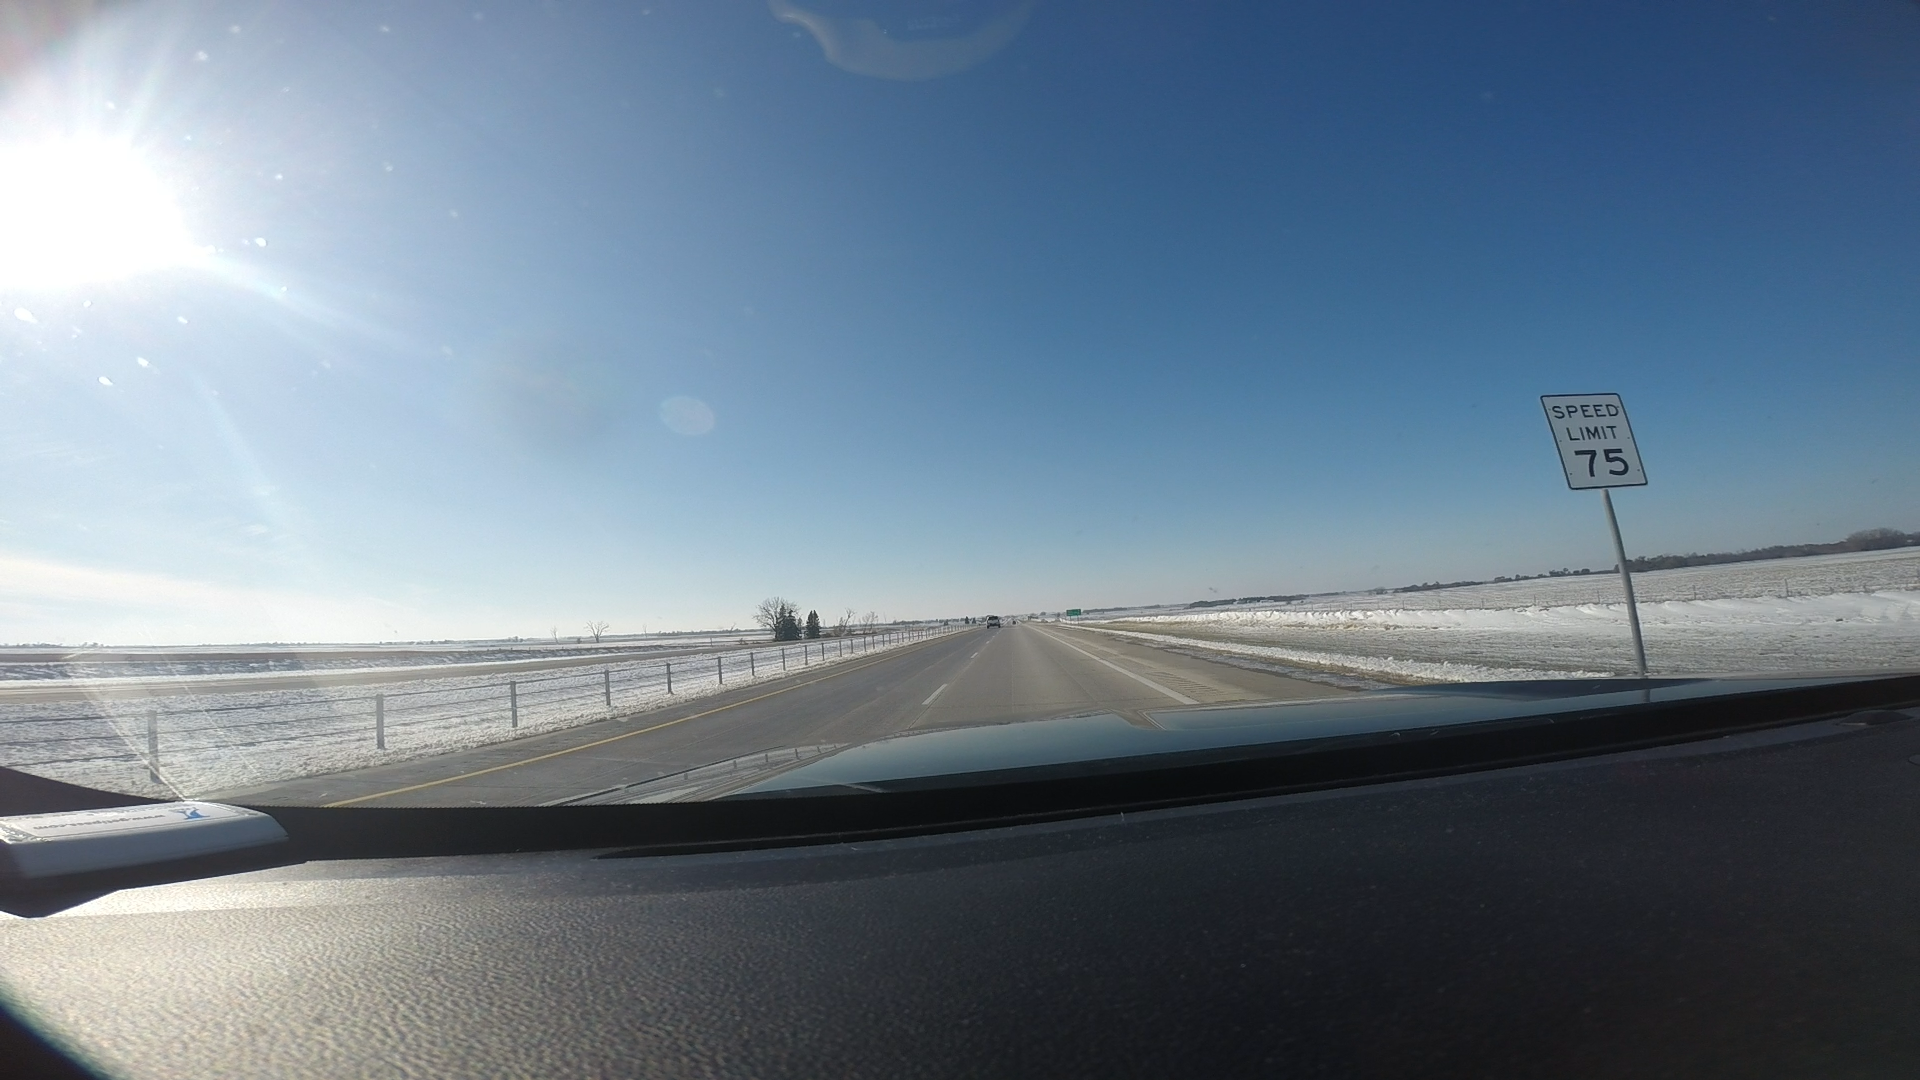
Speed limit sign label: mph75